List of wind farms in Jordan

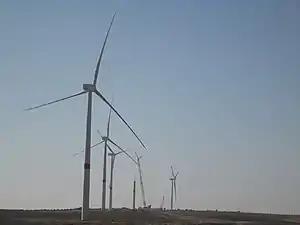
Maan Wind Farm 80 MW

As of 2021, there are at least eight operational wind power plants at Ibrahimyah, Hofa, Maan Hussania & Tafila. The Ibrahimyah plant, located approximately 80 km north of Amman, consists of 4 wind turbines with capacity 0.08 MW for each. The Hofa plant, located approximately 92 km north of Amman, consists of 5 wind turbines with capacity 0.225 MW for each. The Tafila Wind Farm is located in Tafilah Governorate in southwest Jordan. In Maan there are two Wind Farms. Maan Wind Farm was inaugurated in 2016 in south Jordan with a capacity of 80 MW, and Rajef Wind Farm reached the commercial Operation Date by October 2018, with a capacity of 86 MW. The 89MW Fujeij wind farm developmed and owend by KEPCO reached commercial operation date in October 2019. The Abour Energy wind farm developed by AMEA and Xenel industries reached commercial operation date (COD) in July 2021. The Daehan Wind Farm, developed by a joint venture of DL Energy and KOSPO also reached COD in July 2021.